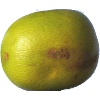
Label: Pomelo Sweetie 1